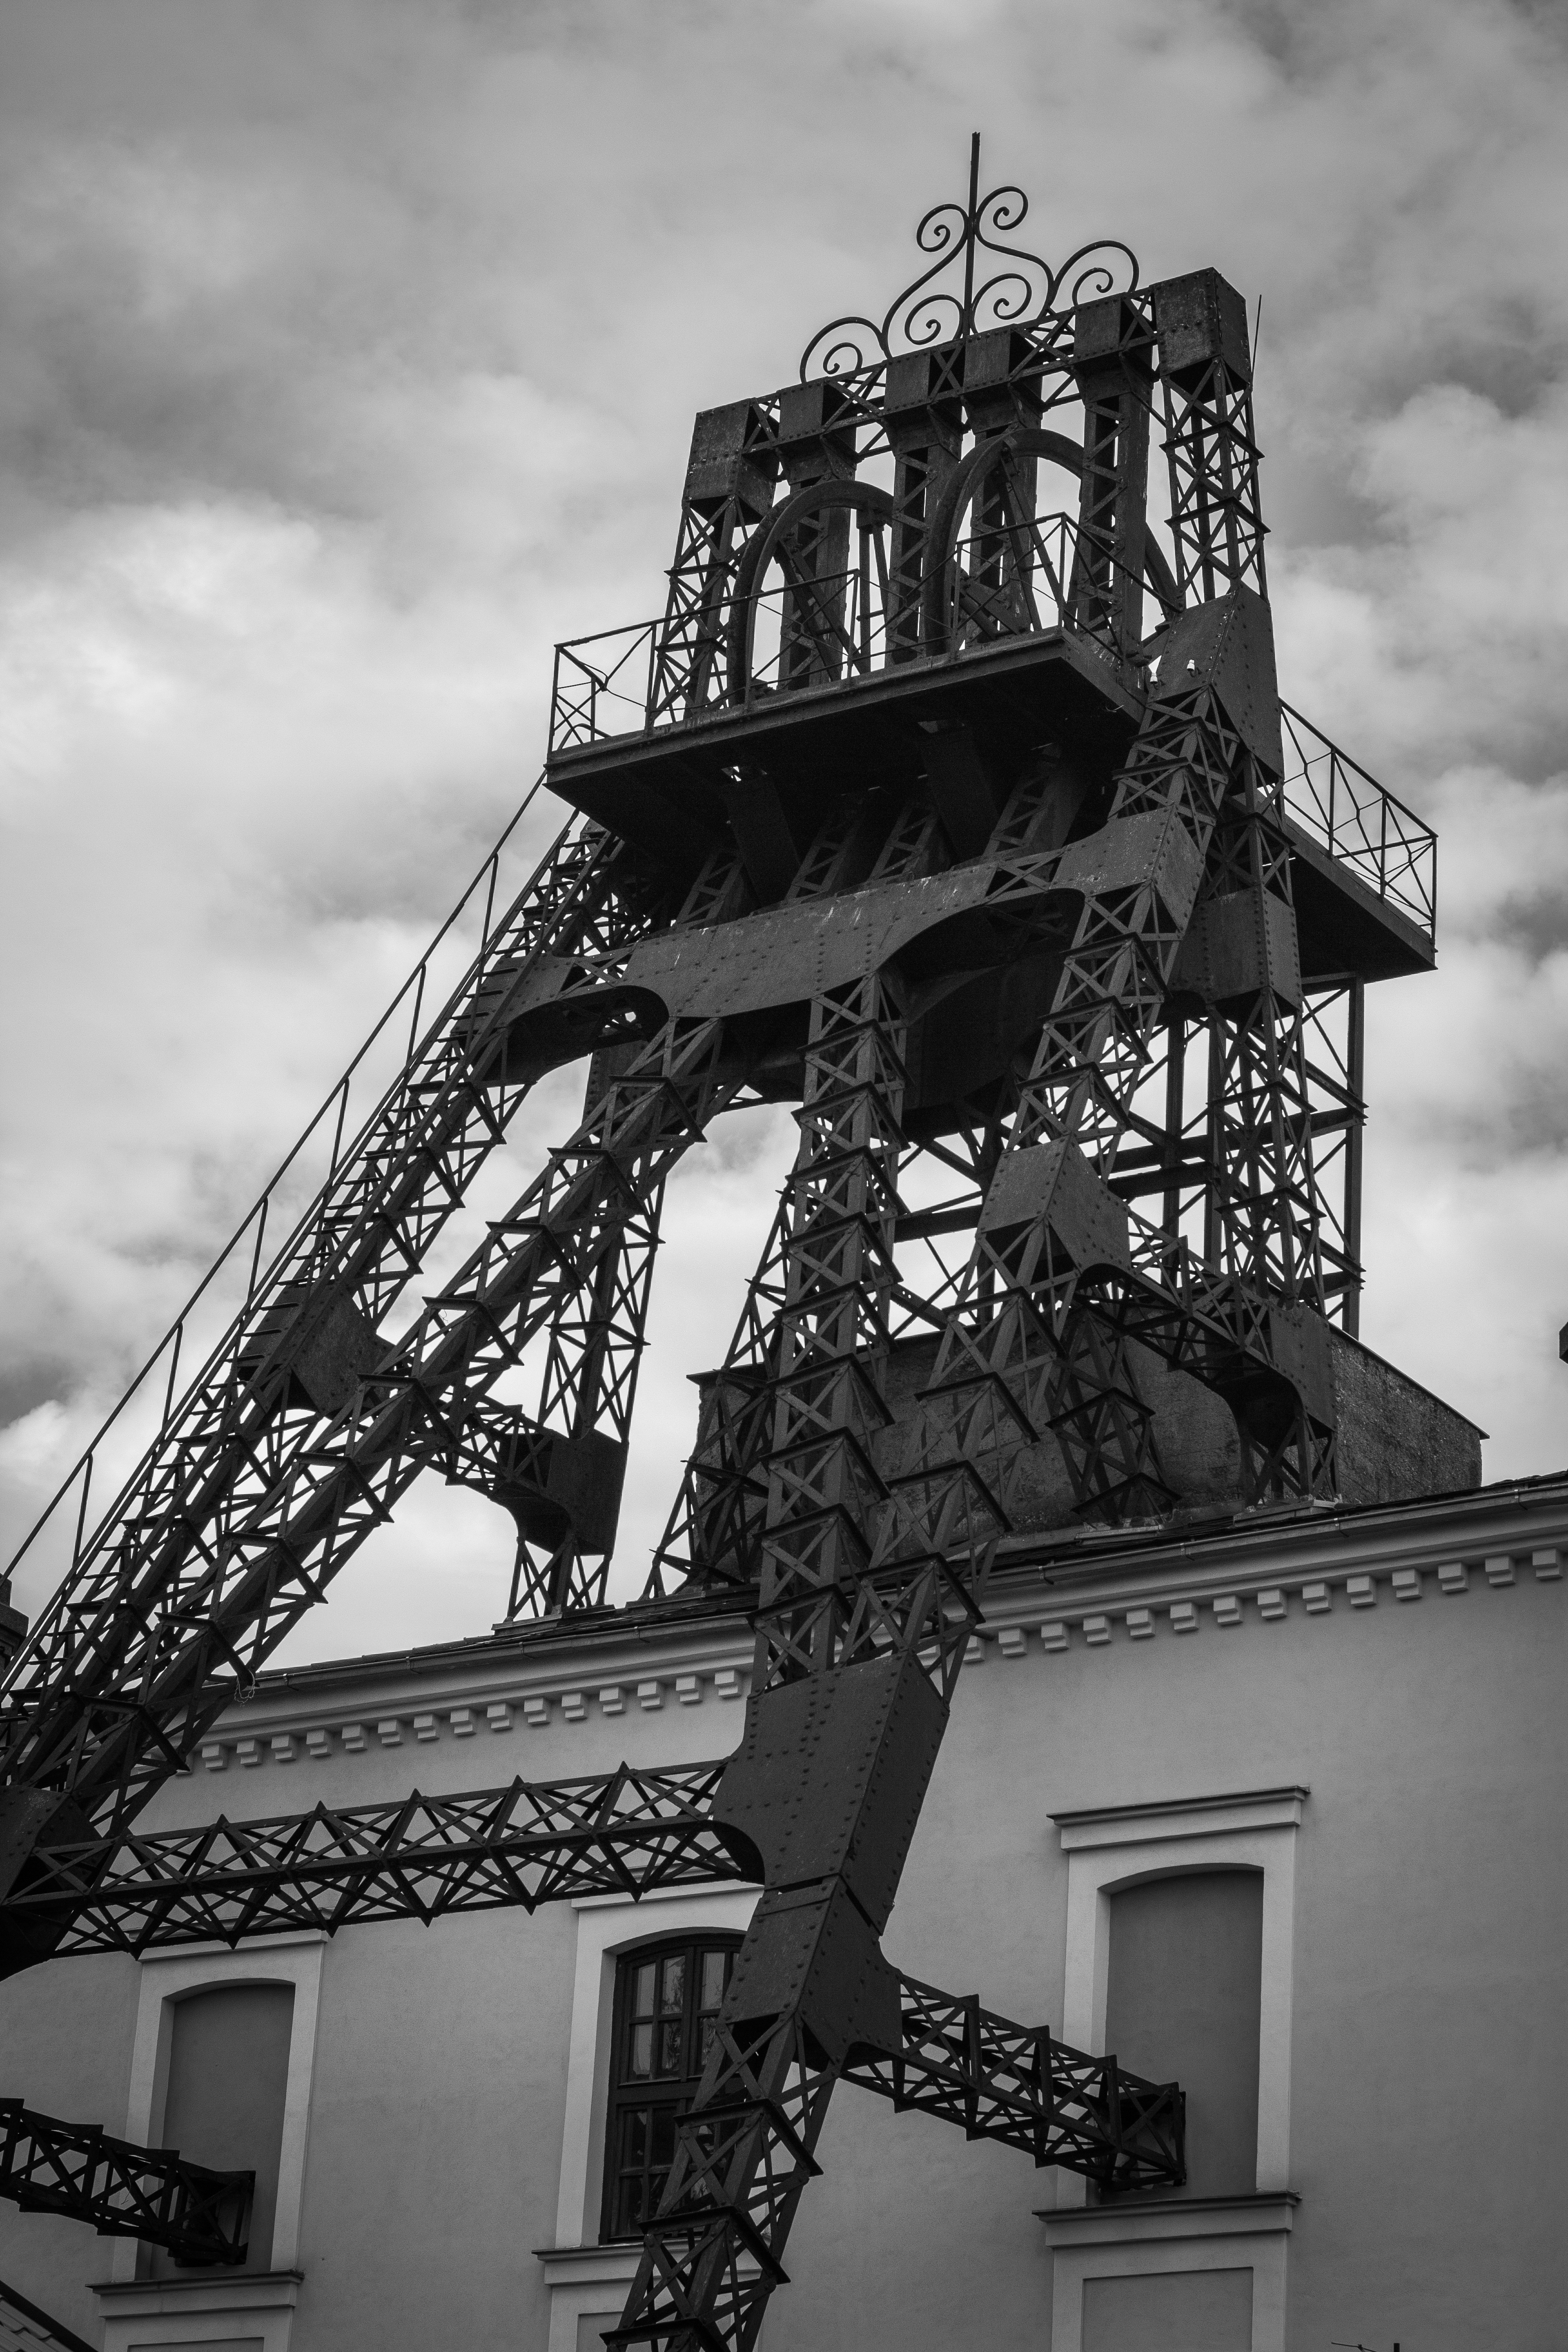
work, outdoor, black and white, architecture, structure, technology, white, building, atmosphere, country, monument, travel, high, tower, produce, landmark, industry, black, monochrome, tourism, lifestyle, outside, art, place, towers, history, style, production, coal, hobby, innovation, investors, the idea of, extraction, the jind ich mining tower, coal mining, urban area, monochrome photography